Anahita

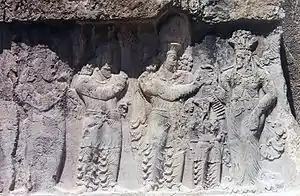
Naqsh-e Rustam investiture of Narseh ("r". 293–302), in which the Sasanian king (second from right) receives the ring of kingship from Anahita (right).

Notwithstanding the dissolution of the temple cults, the triad Ahura Mazda, Anahita, and Mithra (as Artaxerxes II had invoked them) would continue to be prominent throughout the Sasanid age, "and were indeed (with Tiri and Verethragna) to remain the most popular of all divine beings in Western Iran." Moreover, the iconoclasm of Bahram I and later kings apparently did not extend to images where they themselves are represented. At an investiture scene at Naqsh-e Rustam, Narseh ("r." 293-302 CE) is seen receiving his crown from a female divinity identified as Anahita. Narseh, like Artaxerxes II, was apparently also very devoted to Anahita, for in the investiture inscription at Paikuli (near Khaniqin, in present-day Iraq), Narseh invokes "Ormuzd and all the yazatas, and Anahid who is called the Lady."